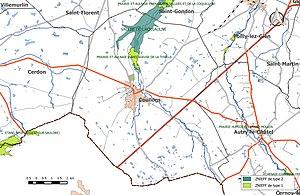
Carte des Zones naturelles d'intérêt écologique faunistique et Floristique (ZNIEFF) de la commune de fr:Coullons.
Coullons est une commune française située dans le département du Loiret en région Centre-Val de Loire.